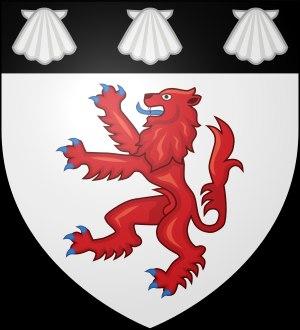
La famille de Clifford appartient aux familles subsistantes de la noblesse anglo-normande. Leur présence est attestée dès les premières années du XIIᵉ siècle à Hay-on-Wye dans le comté d'Herefordshire, et la famille compte pairs et baronnets dès le début du XIXᵉ siècle.